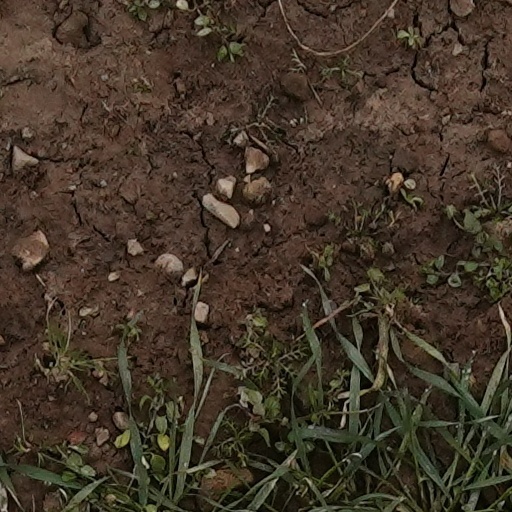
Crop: wheat